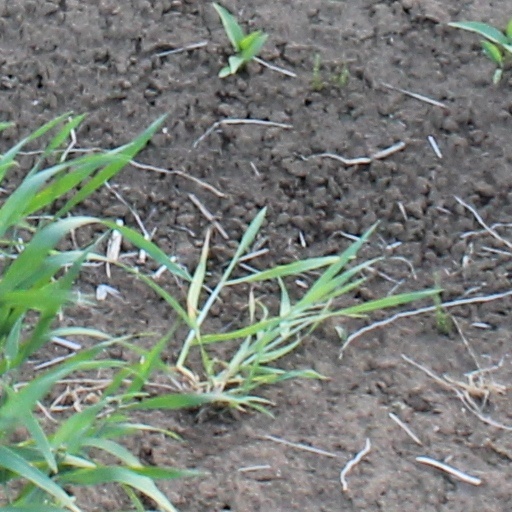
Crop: wheat